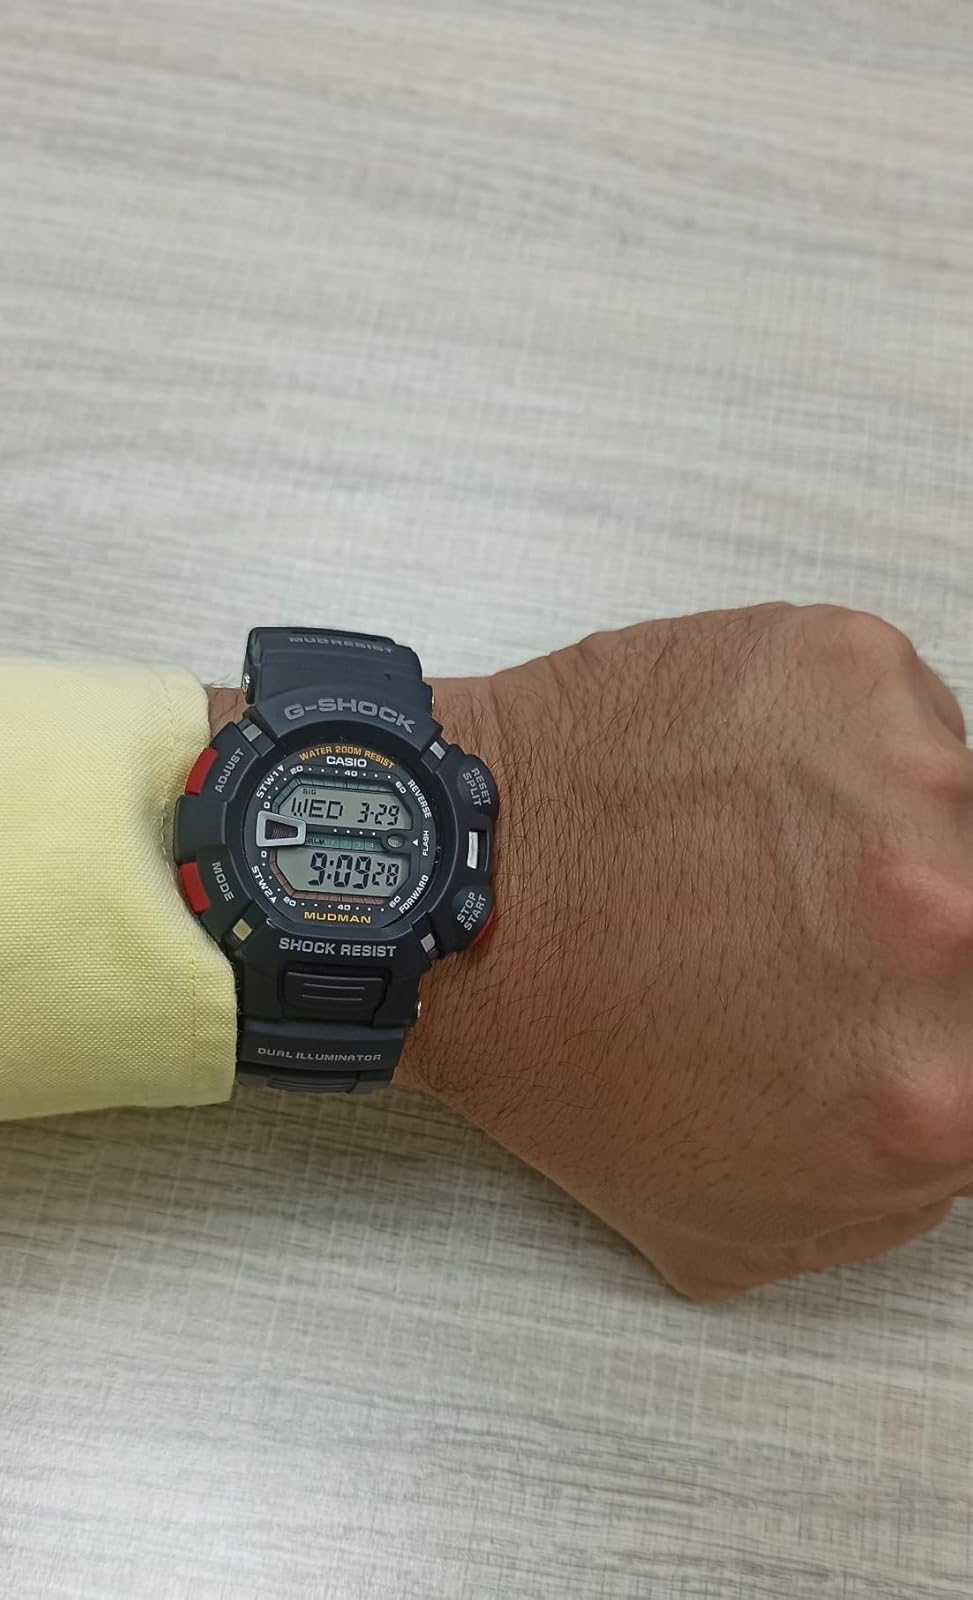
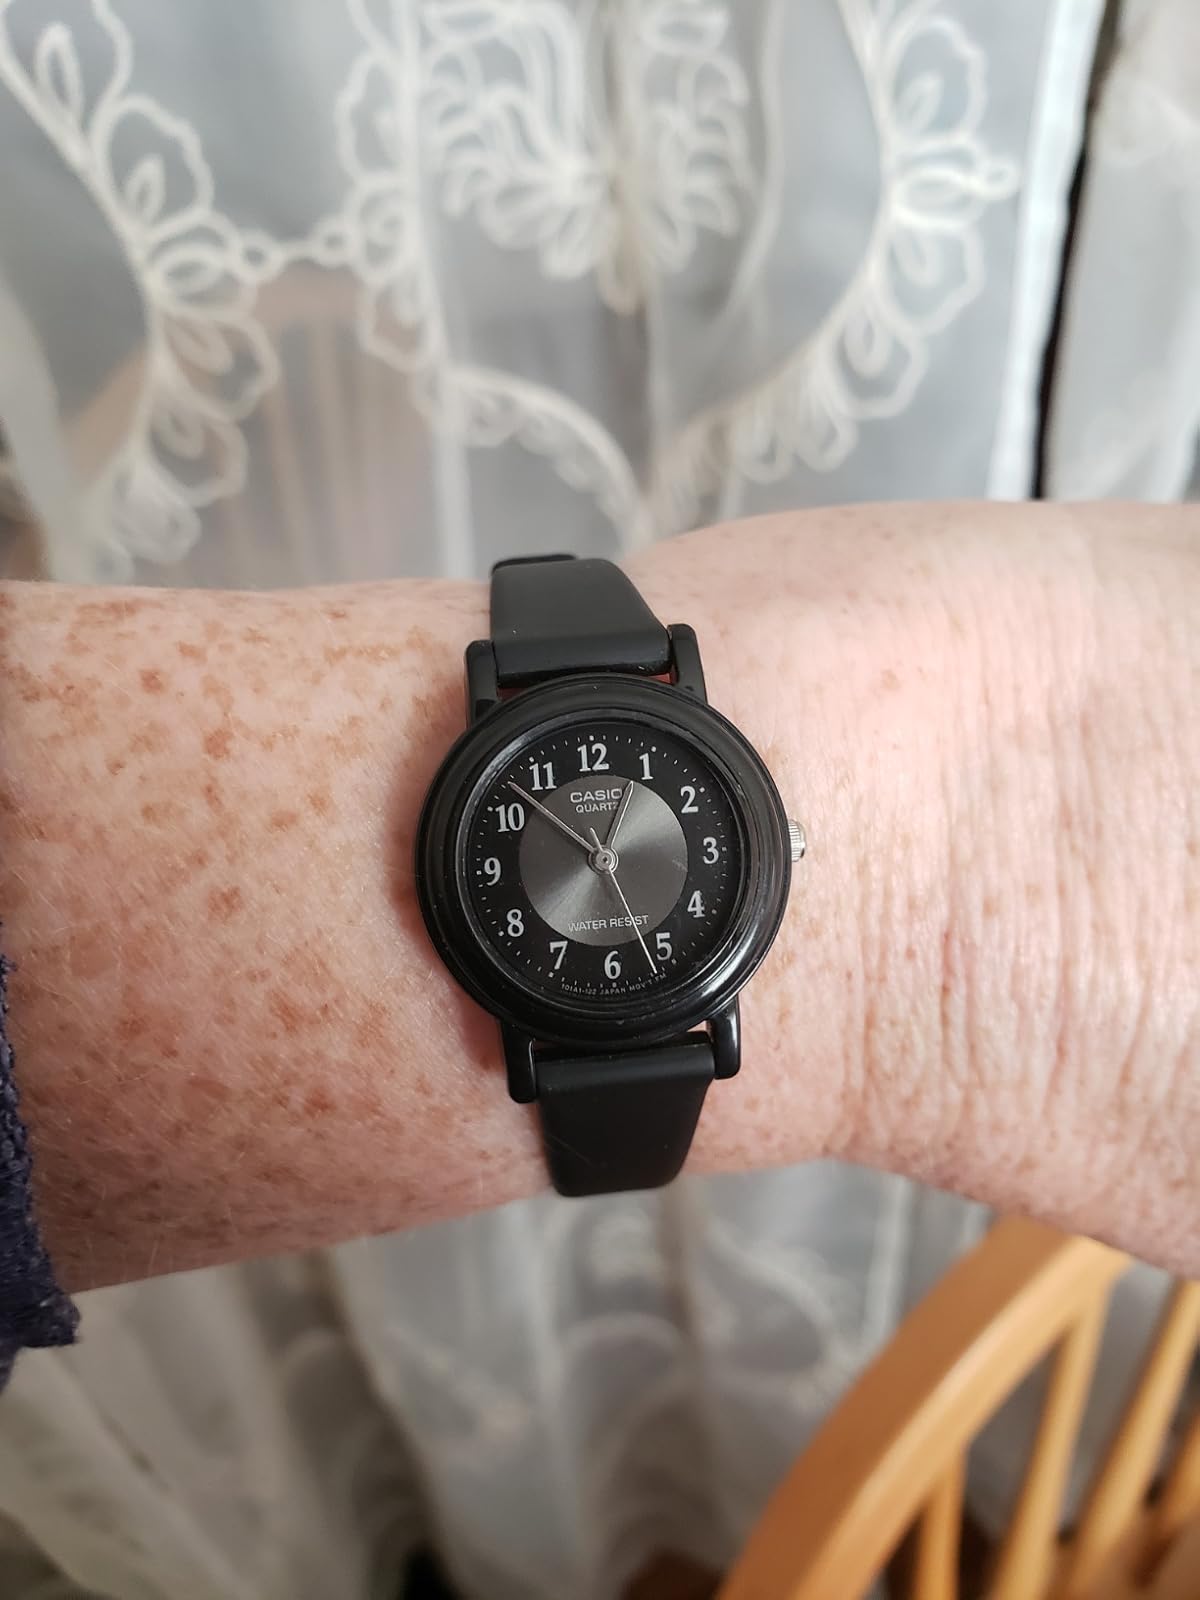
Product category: accessories_watch
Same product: no